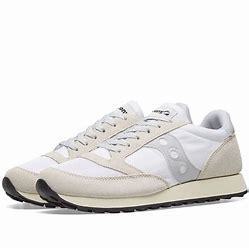
Brand: Saucony
Model: Jazz Original